Mikhail Tsiselsky

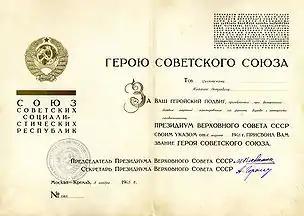
Official document of Supreme Soviet to Hero of Soviet Union Tsiselsky M.P.

Tsiselsky was a Navigator in a bomber squadron of the Baltic Fleet's 12th Guards Aviation Regiment during the German-Soviet War and performed 396 successful combat missions for air reconnaissance and bombardment of enemy ships and troops. He destroyed three troop transports of 11000 tonnes displacement, several vehicle landing craft, motorboats, motor torpedo boat, 31 tanks, 20 cars, fuel storage tanks and 4 transport aircraft. He personally downed three fascist aircraft.